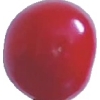
Label: cherry_sour